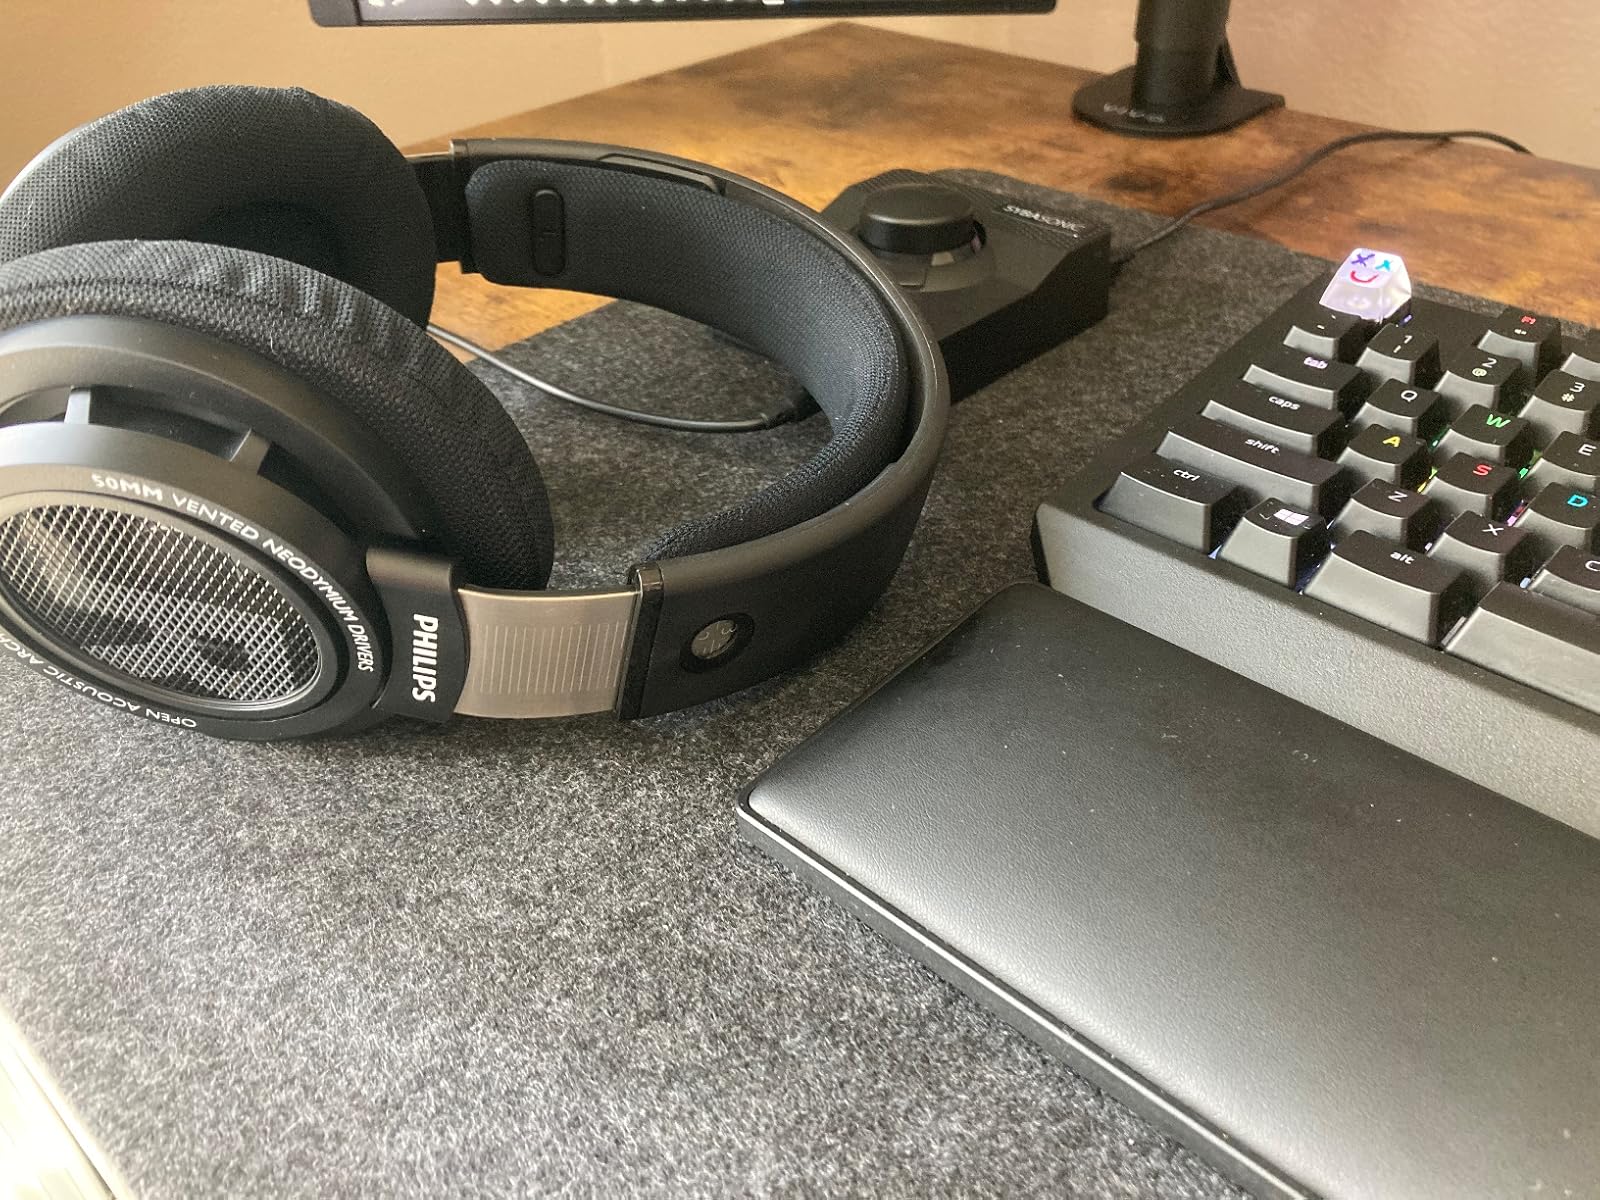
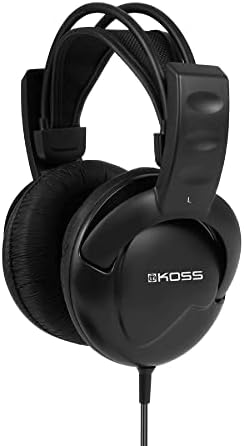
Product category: headphones
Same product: no